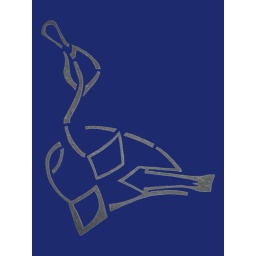
a duck seen from under the water